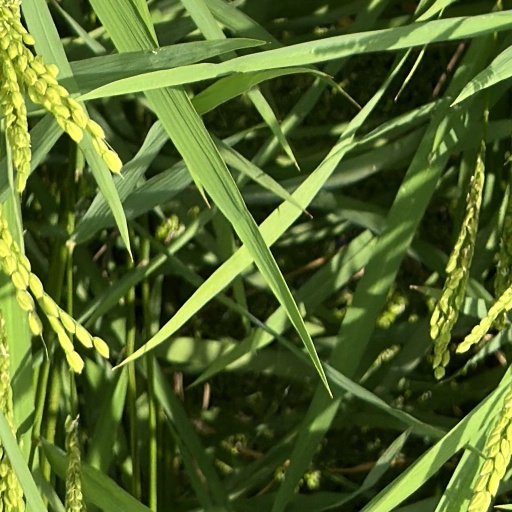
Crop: rice